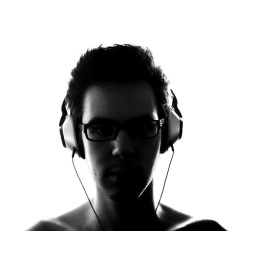
220/365 Self, in black and white